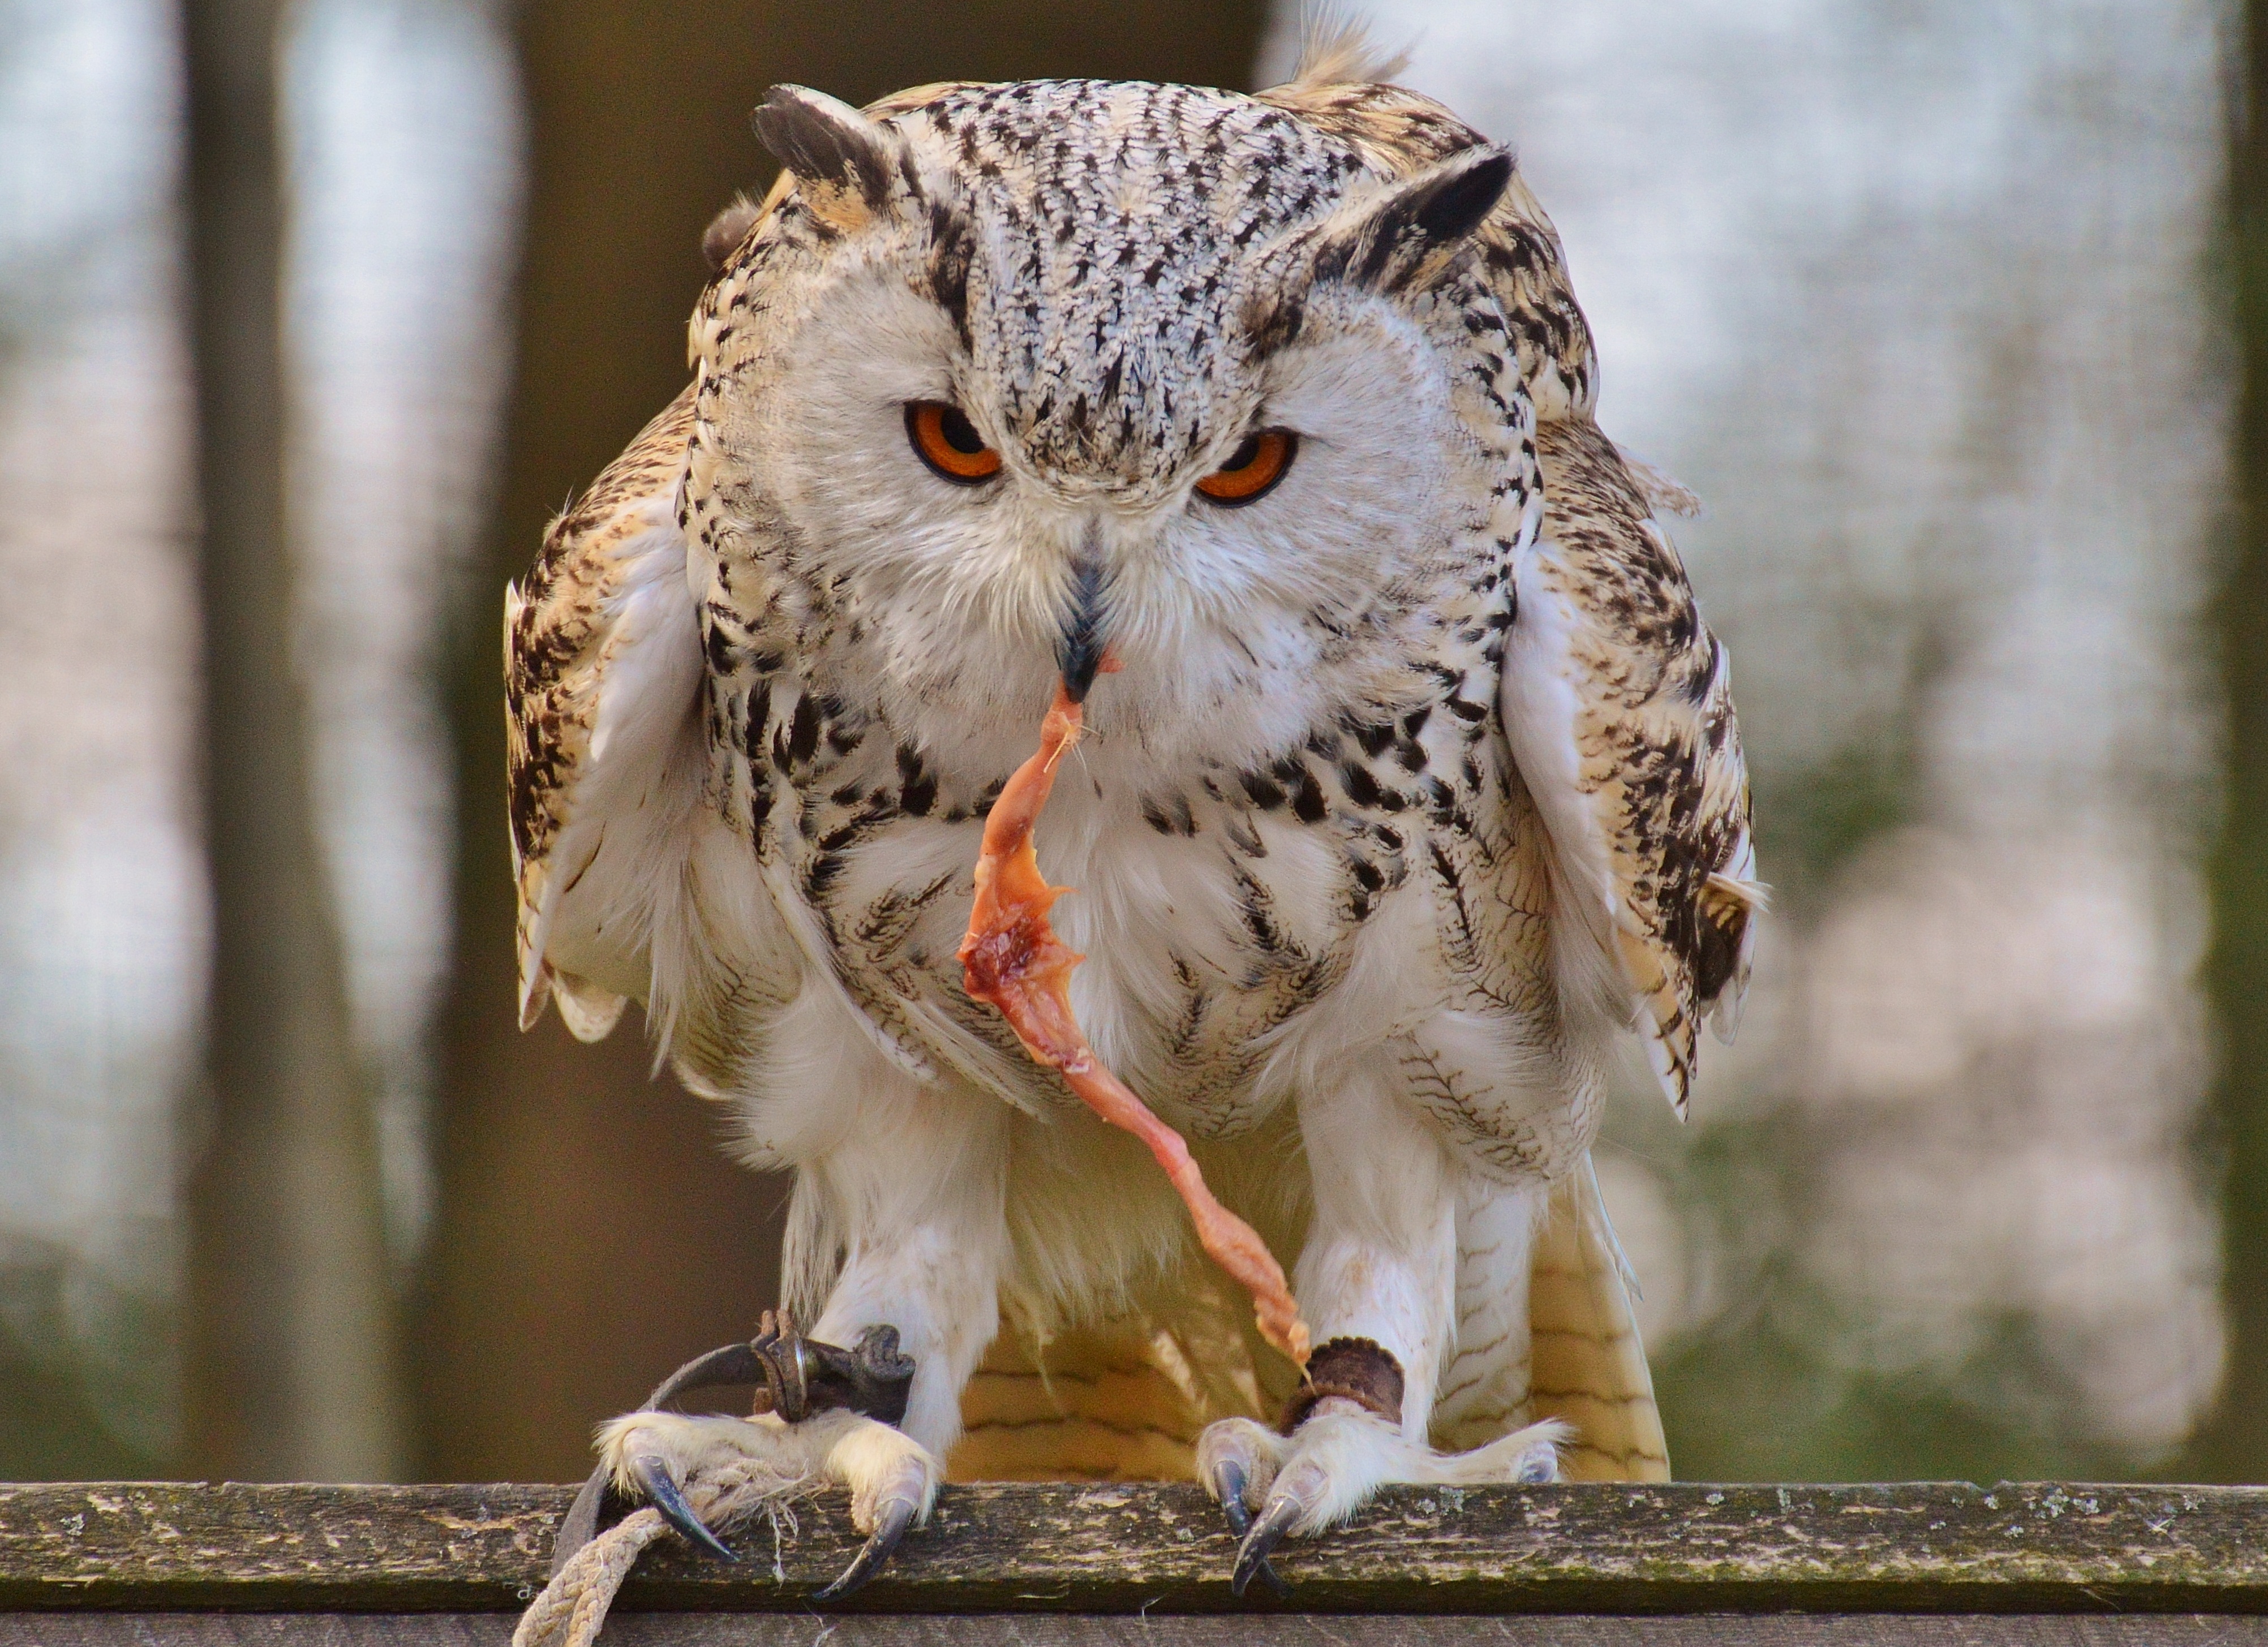
nature, bird, wing, cute, fly, wildlife, beak, owl, feather, fauna, plumage, bird of prey, animals, head, vertebrate, bill, wild bird, falcon, animal world, wildlife photography, prey, eagle owl, wildpark poing